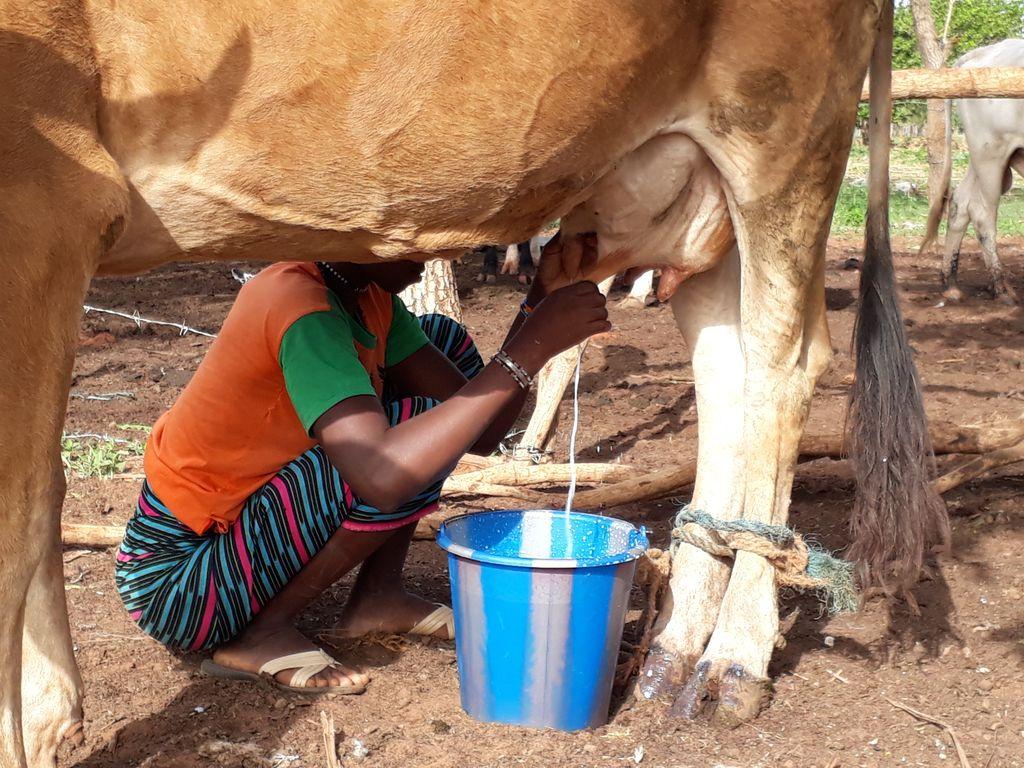
Mfugaji wa ng'ombe yeye hufuga ng'ombe. Huyu mama saa hizi imefika saa ya kukamua ng'ombe. Yeye hukamua ng'ombe yake na apate maziwa mengi aede kutumia kwa matumizi ya jikoni ama kuuza maziwa.